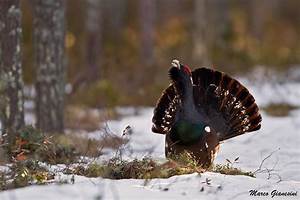
Label: chicken